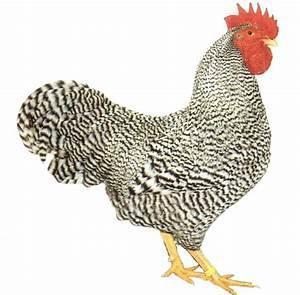
chicken